Transmittance

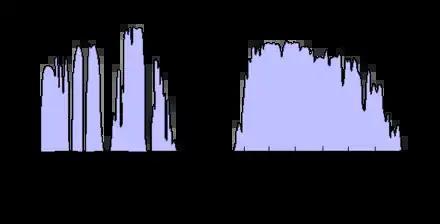
Earth's atmospheric transmittance over 1 nautical mile sea level path (infrared region). Because of the natural radiation of the hot atmosphere, the intensity of radiation is different from the transmitted part.

Electromagnetic radiation can be affected in several ways by the medium in which it propagates. It can be scattered, absorbed, and reflected and refracted at discontinuities in the medium. This page is an overview of the last 3. The transmittance of a material and any surfaces is its effectiveness in transmitting radiant energy; the fraction of the initial (incident) radiation which propagates to a location of interest (often an observation location). This may be described by the transmission coefficient.